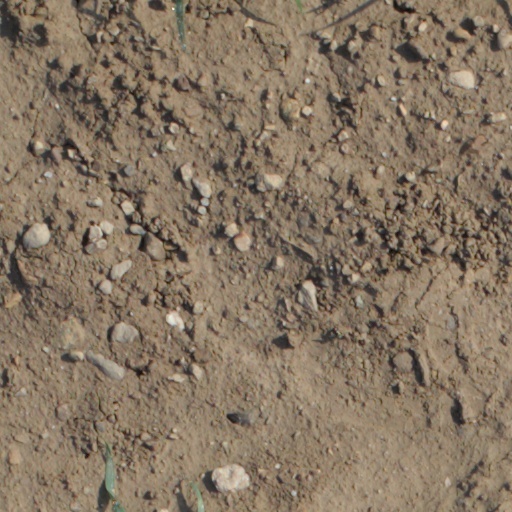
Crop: wheat